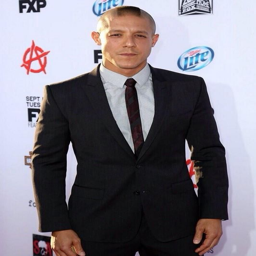
actor in a suit <3